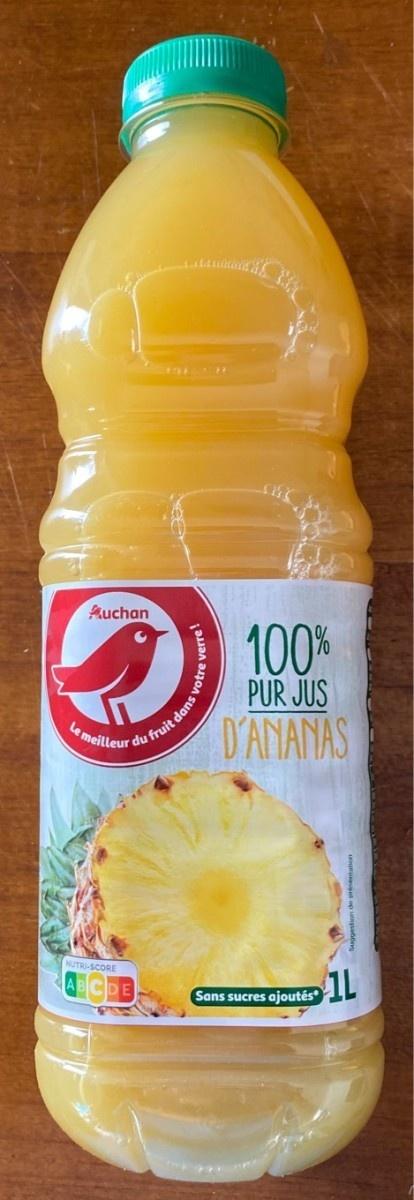
Nutri-Score label: nutriscore-c